Steampunk fashion

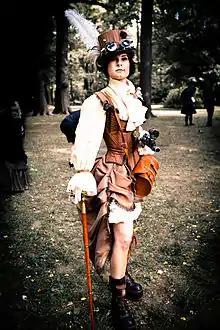
Example of steampunk fashion

Steampunk fashion is a subgenre of the steampunk movement in science fiction. It is a mixture of the Victorian era's romantic view of science in literature and elements from the Industrial Revolution in Europe during the 1800s. Steampunk fashion consists of clothing, hairstyling, jewellery, body modification and make-up.